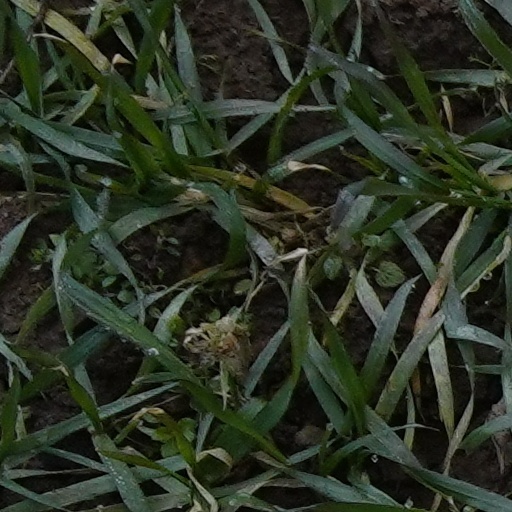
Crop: wheat